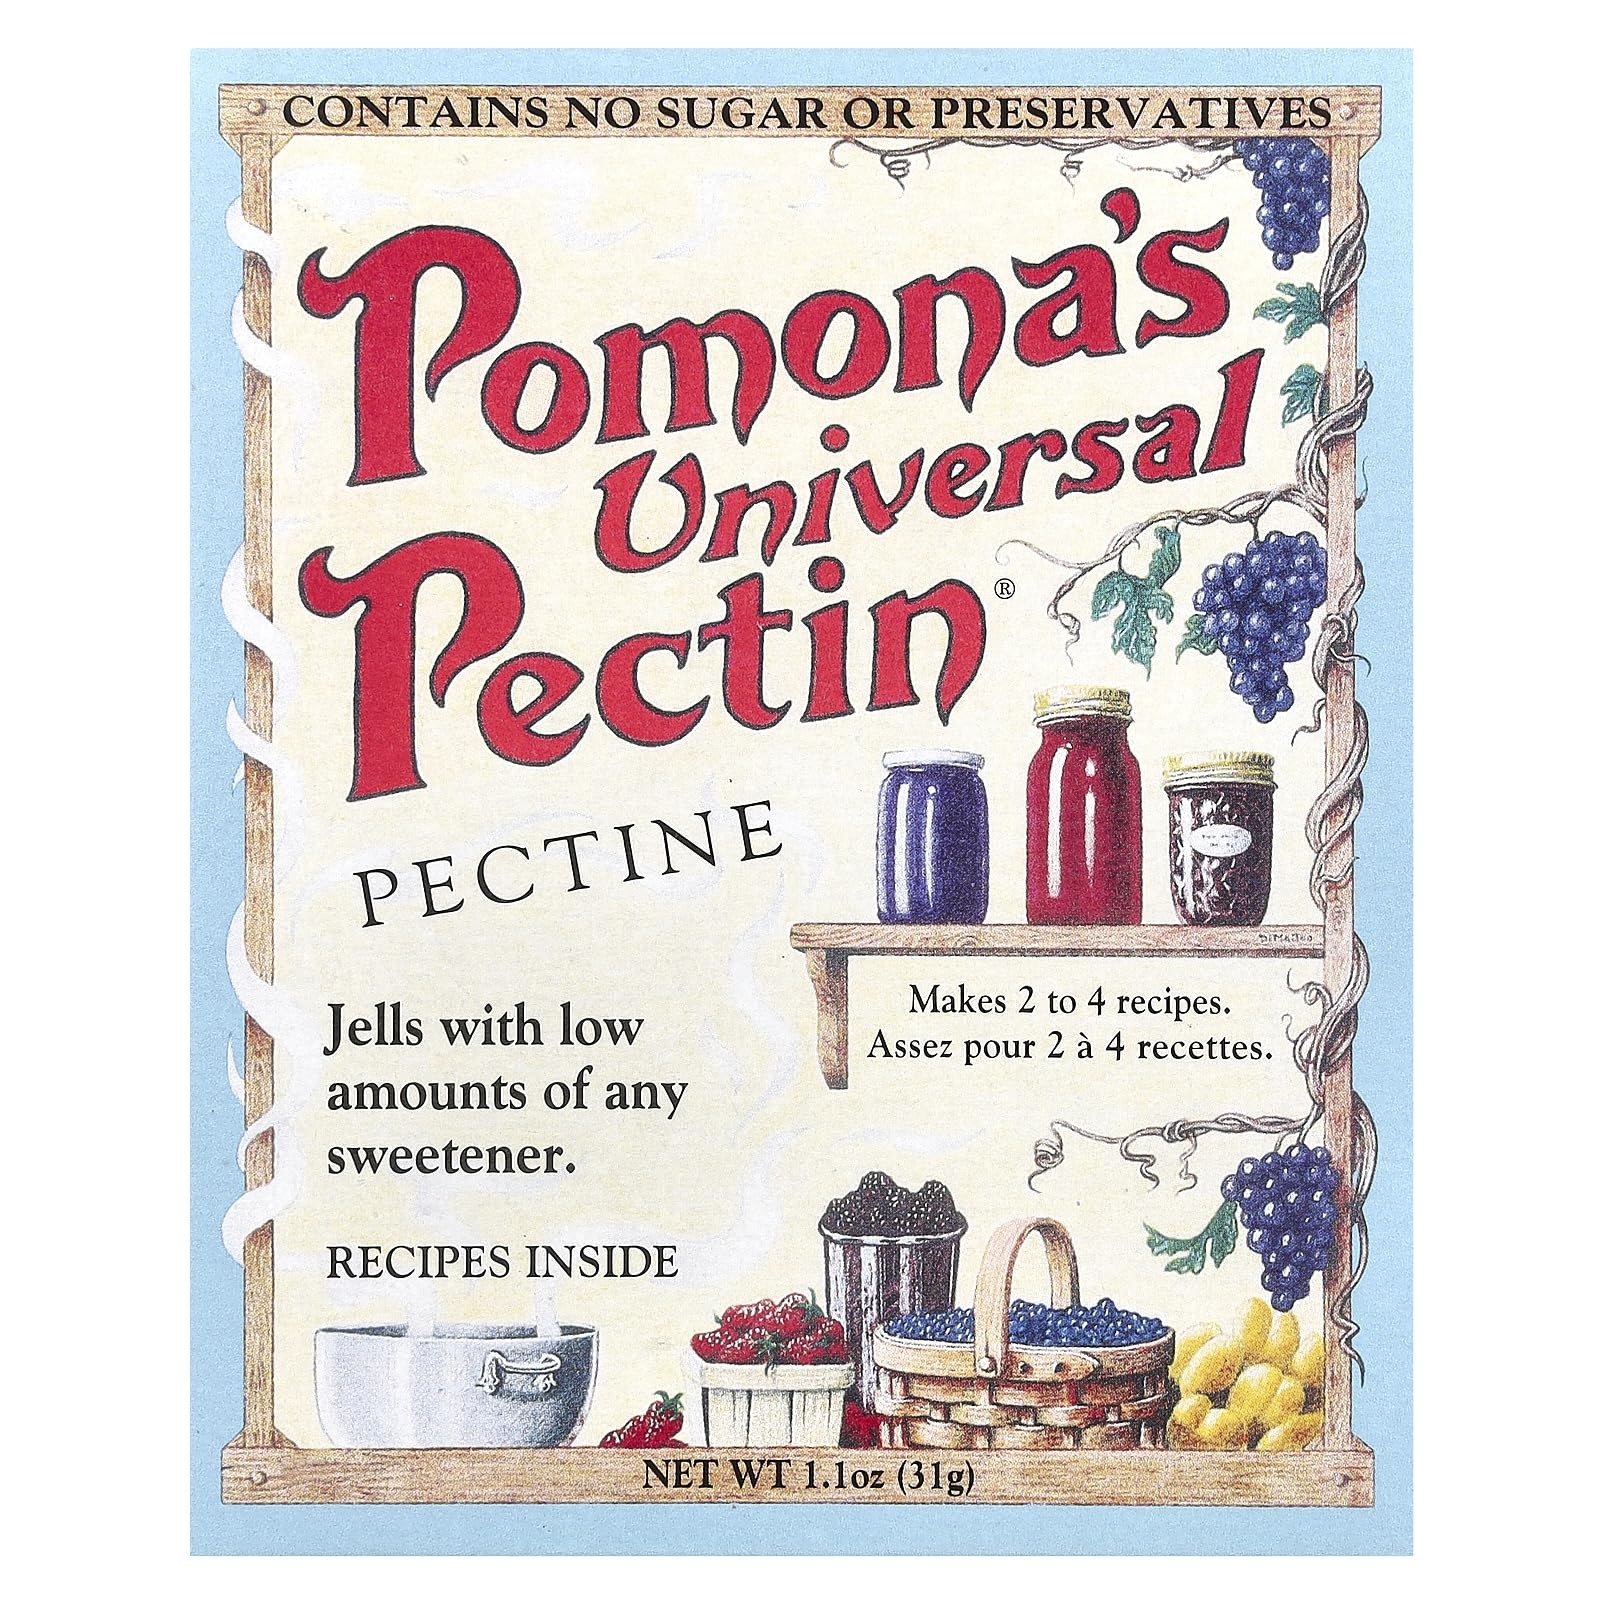
Item Name: Pomona's Universal Pectin
Bullet Point 1: Contains no Sugar or Preservatives
Bullet Point 2: Makes 2 to 4 Recipes
Bullet Point 3: Jells With Low Amounts of Any Sweetener
Bullet Point 4: Recipes Inside
Bullet Point 5: 1 box makes up to 22 half-pint (8 oz) jars.
Product Description: Pomona's Universal Pectin is a sugar-free, preservative-free, low methoxyl citrus pectin that is activated by calcium. Since it does not require sugar to jell, jams and jellies can be made with less, little or no sugar. Sugar-free, preservative-free, low-methoxyl citrus pectin. Sweeten jam & jelly to your taste with low amounts of any sweetener: sugar, honey, agave, maple syrup, frozen juice concentrate, stevia, xylitol, Sucanat, concentrated fruit sweetener, or Splenda and other artificial sweeteners. Each 1 oz box makes 2 to 4 batches (about 5 – 8 oz jars per batch). Recipes can be doubled or tripled. Each box contains pectin powder, calcium powder, directions, and recipes. Keeps indefinitely. Gluten Free, Vegan, and Non-GMO.
Value: 1.0
Unit: Ounce

Price: 6.49